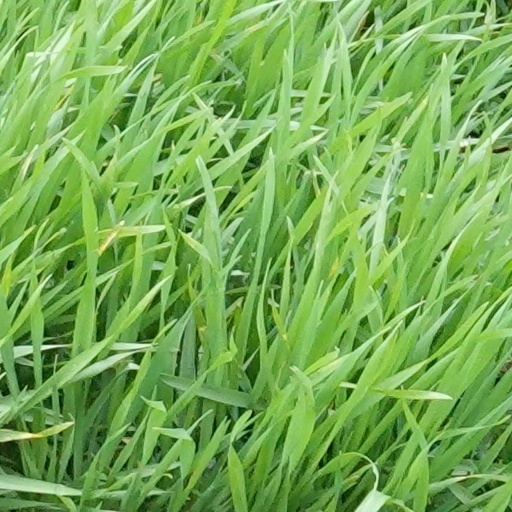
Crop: wheat